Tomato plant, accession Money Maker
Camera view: horizontal (90 deg, fisheye); turntable rotation: 270 degrees
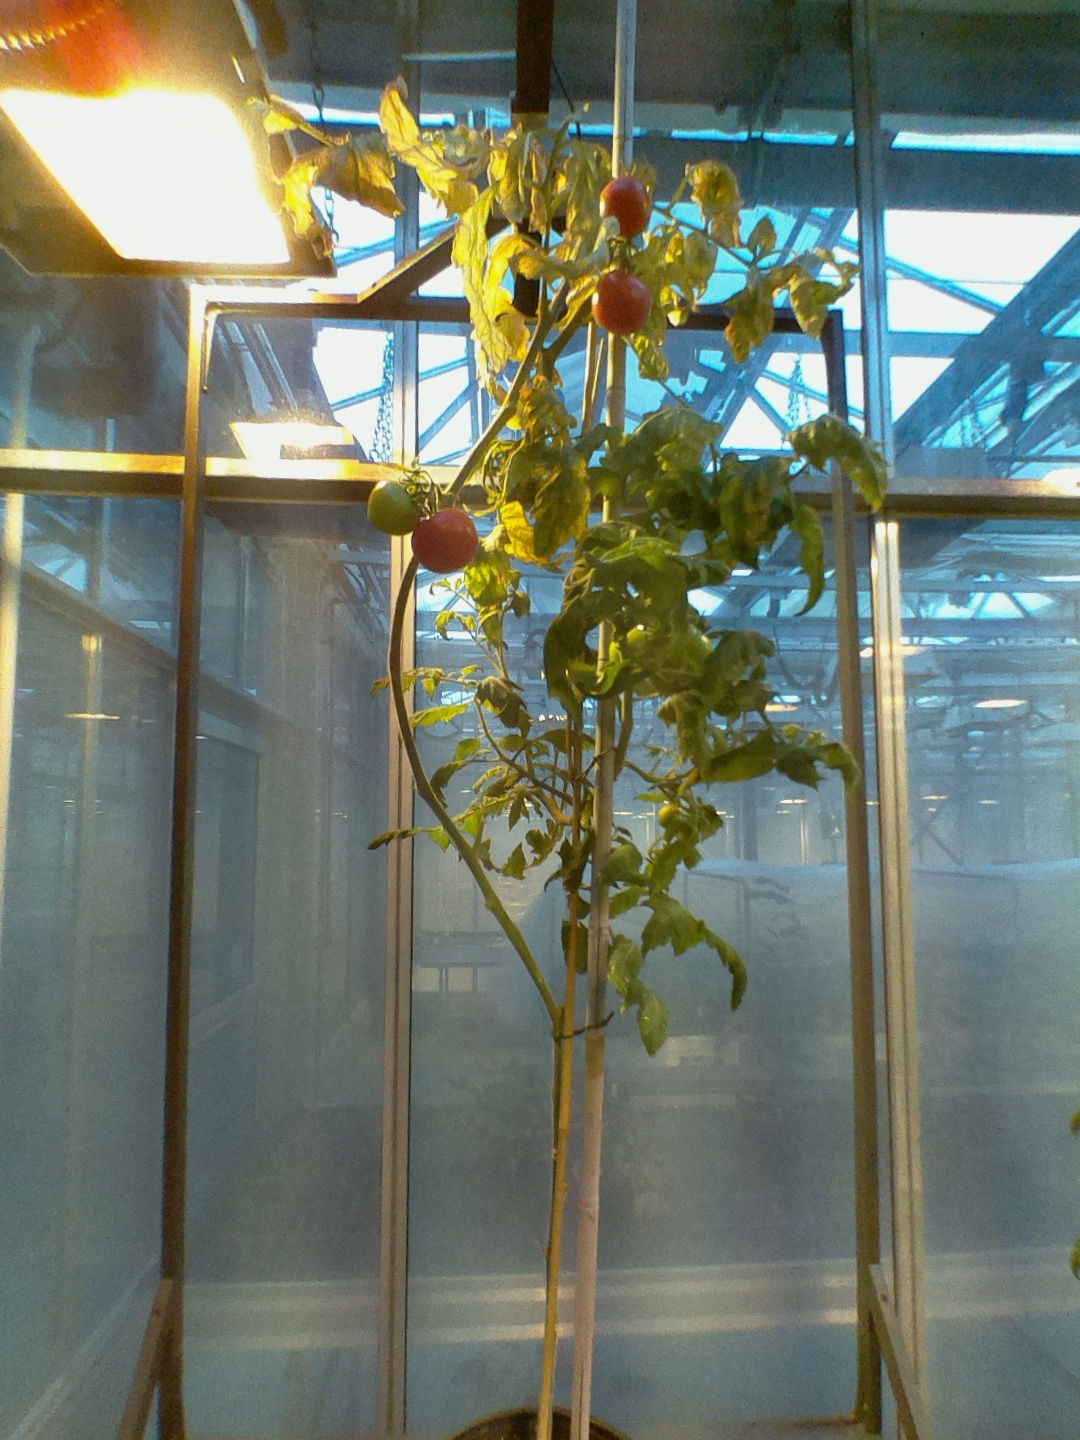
BBCH growth stage 89: 90%-100% of fruits show typical fully ripe color